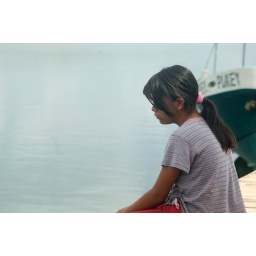
Local girl waiting for the water taxi in Placencia, Belize